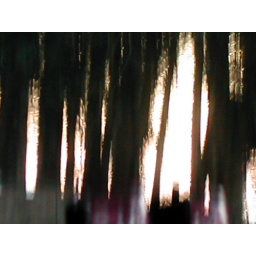
Wintry sun &amp;amp; sky over bay, forest &amp;amp; mountains, seen through A&amp;amp;J's drive (experimental shots)